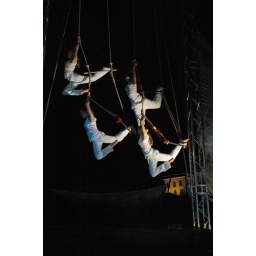
Icarus try-out tijdens Kleuren van de Nacht in Sonsbeek door Circus Poehaa